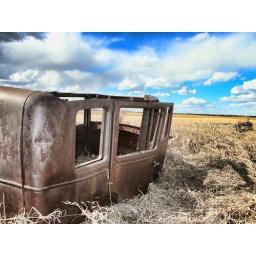
Old car in field near Stettler Alberta